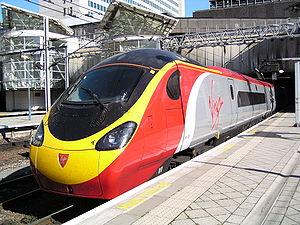
Au Royaume-Uni, les services ferroviaires de voyageurs sont exploités par de nombreuses entreprises, généralement privées, connues sous le nom de TOC, qui travaillent sur la base de concessions locales ou régionales qui leur sont attribuées par un organisme étatique : la Strategic Rail Authority. L'infrastructure ferroviaire en Angleterre, en Écosse et au Pays de Galles, y compris les voies, la signalisation, les gares, est la propriété non pas des compagnies ferroviaires, mais de Network Rail qui en assure la gestion, reprise en 2002 à Railtrack. Le matériel roulant appartient à un petit nombre de sociétés spécialisées, les ROSCO qui les louent aux compagnies d'exploitation.
Les trains Pendolino sont des rames automotrices pendulaires conçues, mises au point et construites par la société italienne Fiat Ferroviaria, capables de rouler sur des voies normales à des vitesses supérieures de 30 à 35 % par rapport aux autres convois. Le système de pendulation est de type actif car l'inclinaison de la rame est programmée.
L’Advanced passenger train est un train pendulaire mis au point par British Rail dans les années 1970-1980, qui fut un échec technique et commercial.